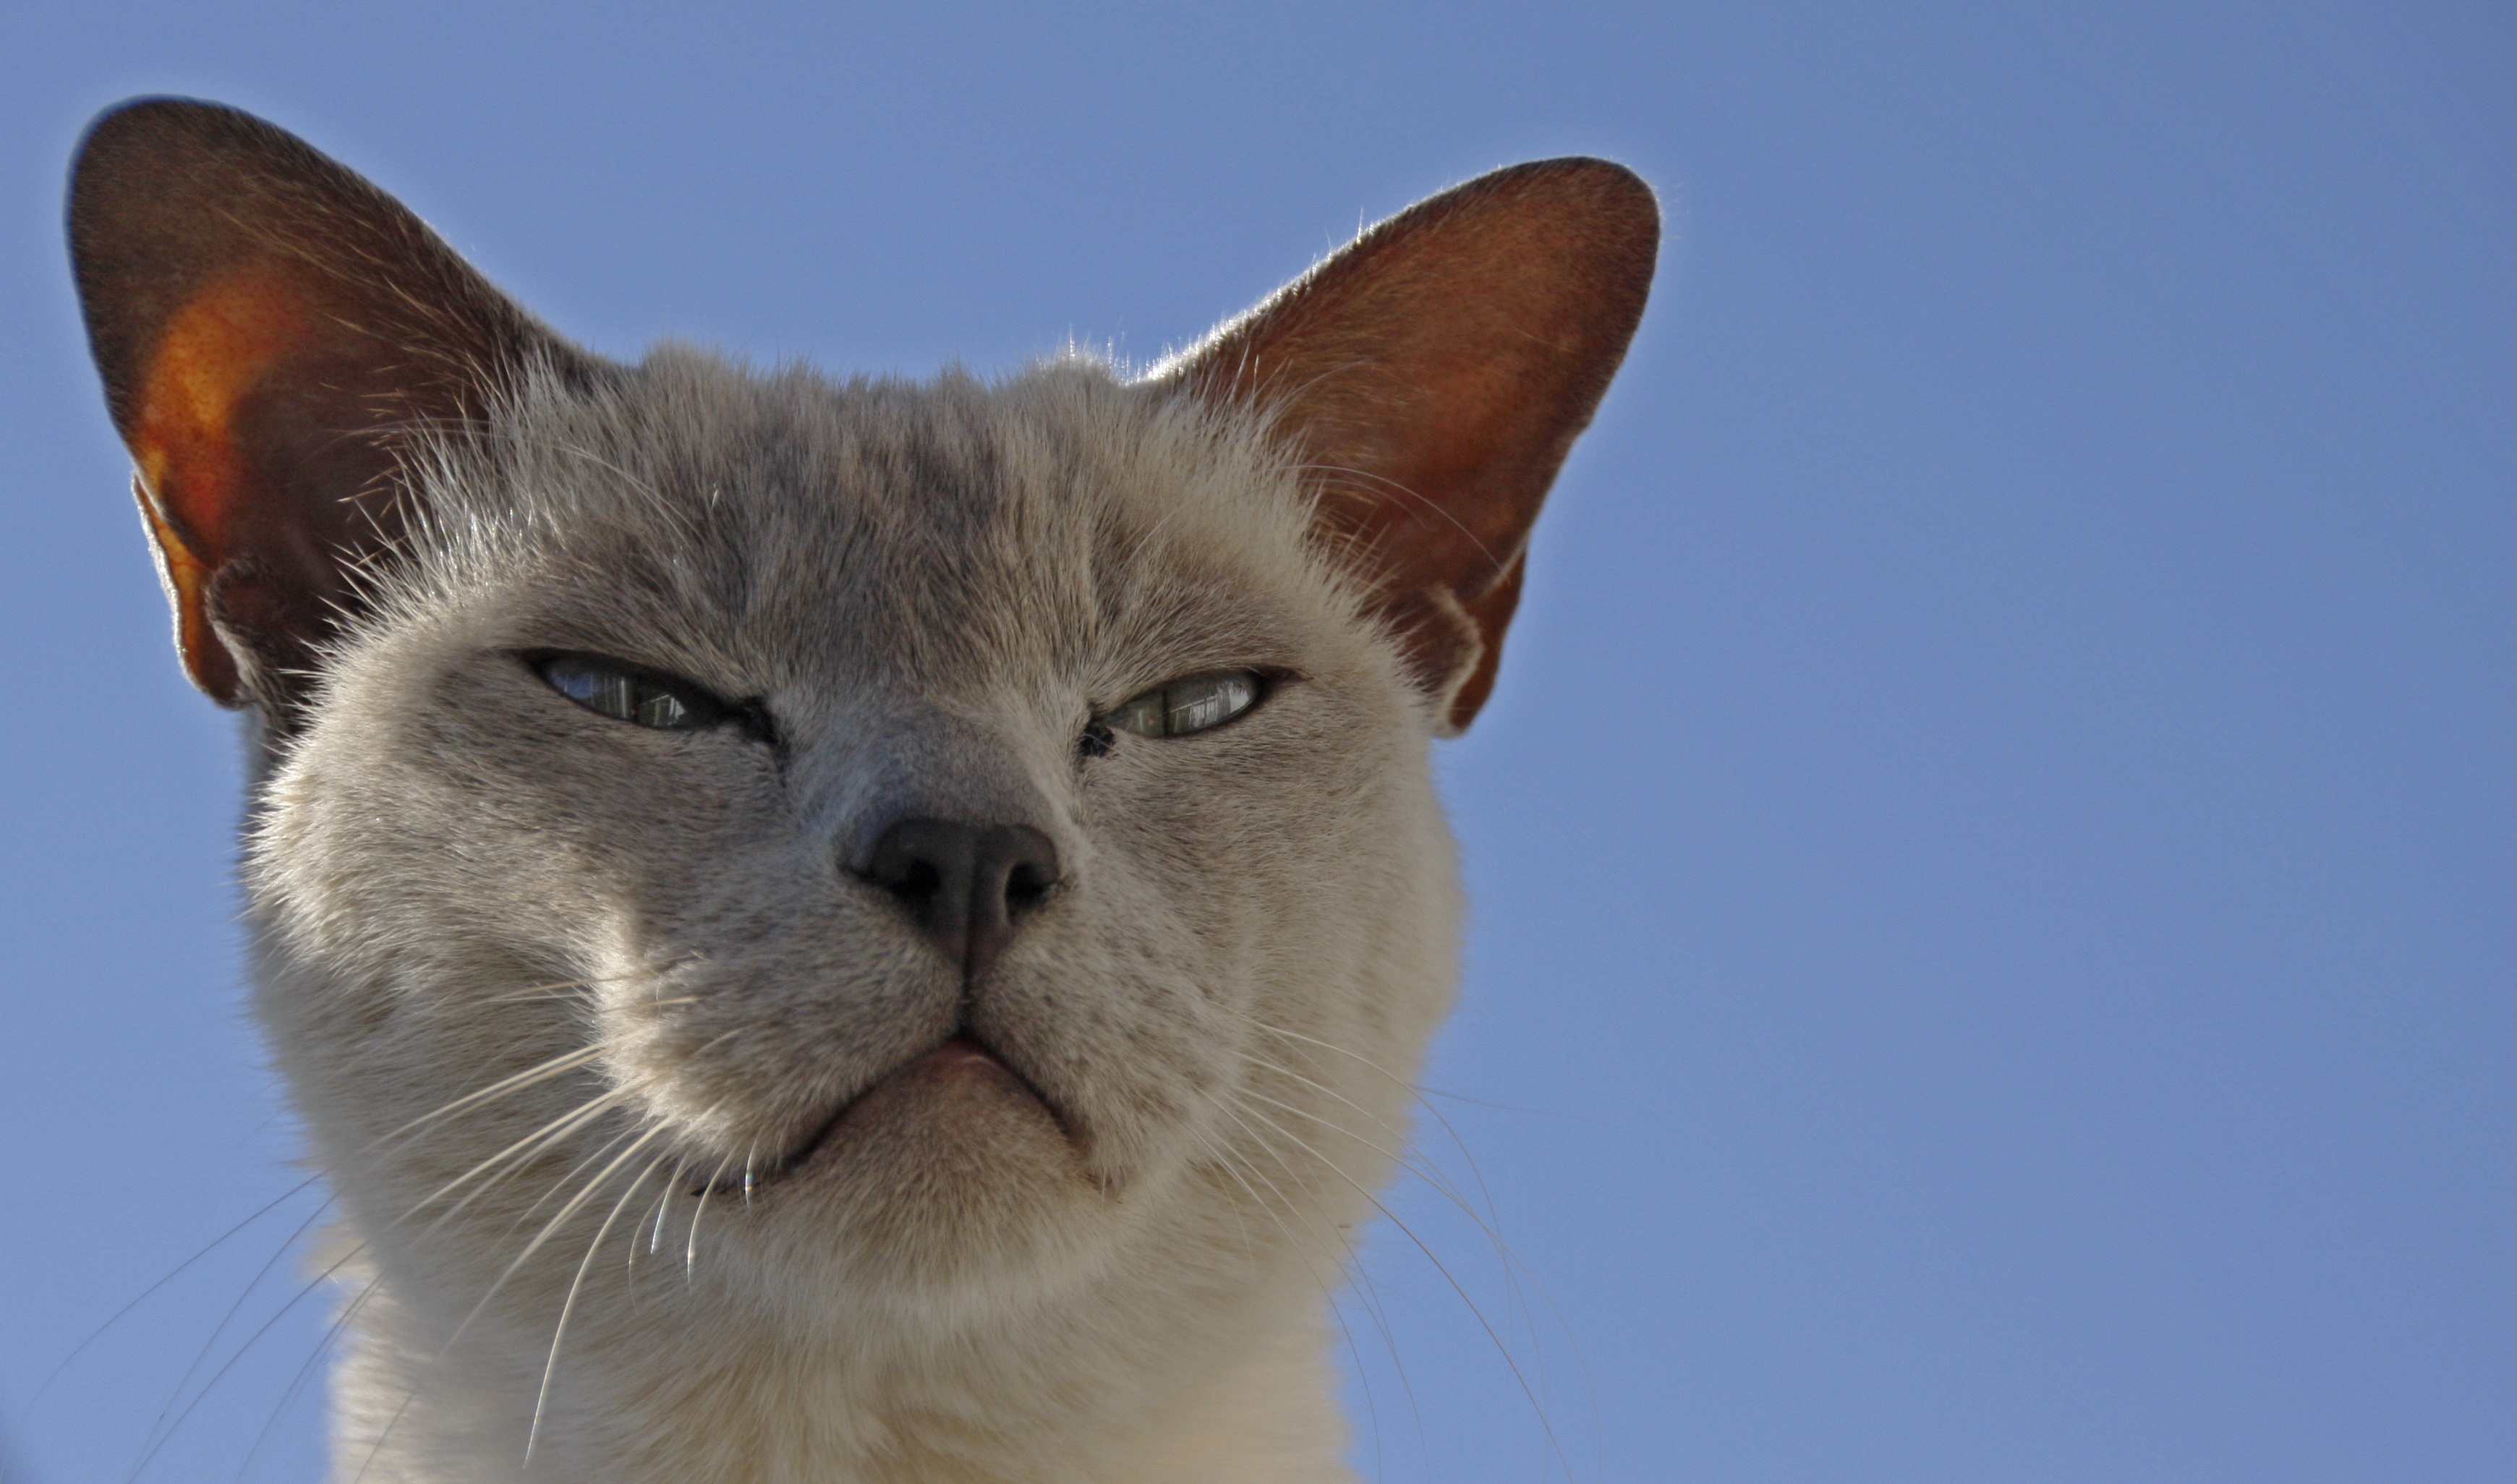
animal, pet, cat, mammal, fauna, nose, whiskers, vertebrate, domestic cat, burmese, cat face, small to medium sized cats, cat like mammal, carnivoran, domestic short haired cat, tonkinese